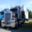
Label: truck